VMGR-252

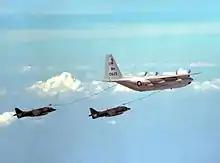
A VMGR-252 KC-130R refueling two Harriers, in 1978.

In December 1988, VMGR-252 surpassed 300,000 accident free flight hours and won the distinction of achieving the most accident-free flight hours of any squadron in the Marine Corps and Navy.